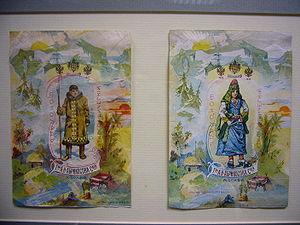
La famille Abrikossov est une dynastie de riches marchands de Russie qui furent jusqu'à la révolution d'octobre propriétaires de la « compagnie Alexeï Ivanovitch Abrikossov et Fils », célèbre pour ses produits exotiques et ses confiseries. Ils furent également de grands bienfaiteurs dans le domaine social. Un de leurs descendants est prix Nobel de physique, d'autres se sont illustrés dans le domaine de la médecine, du théâtre ou de la religion à l'instar de Anna Ivanovna Abrikossova, convertie au catholicisme.